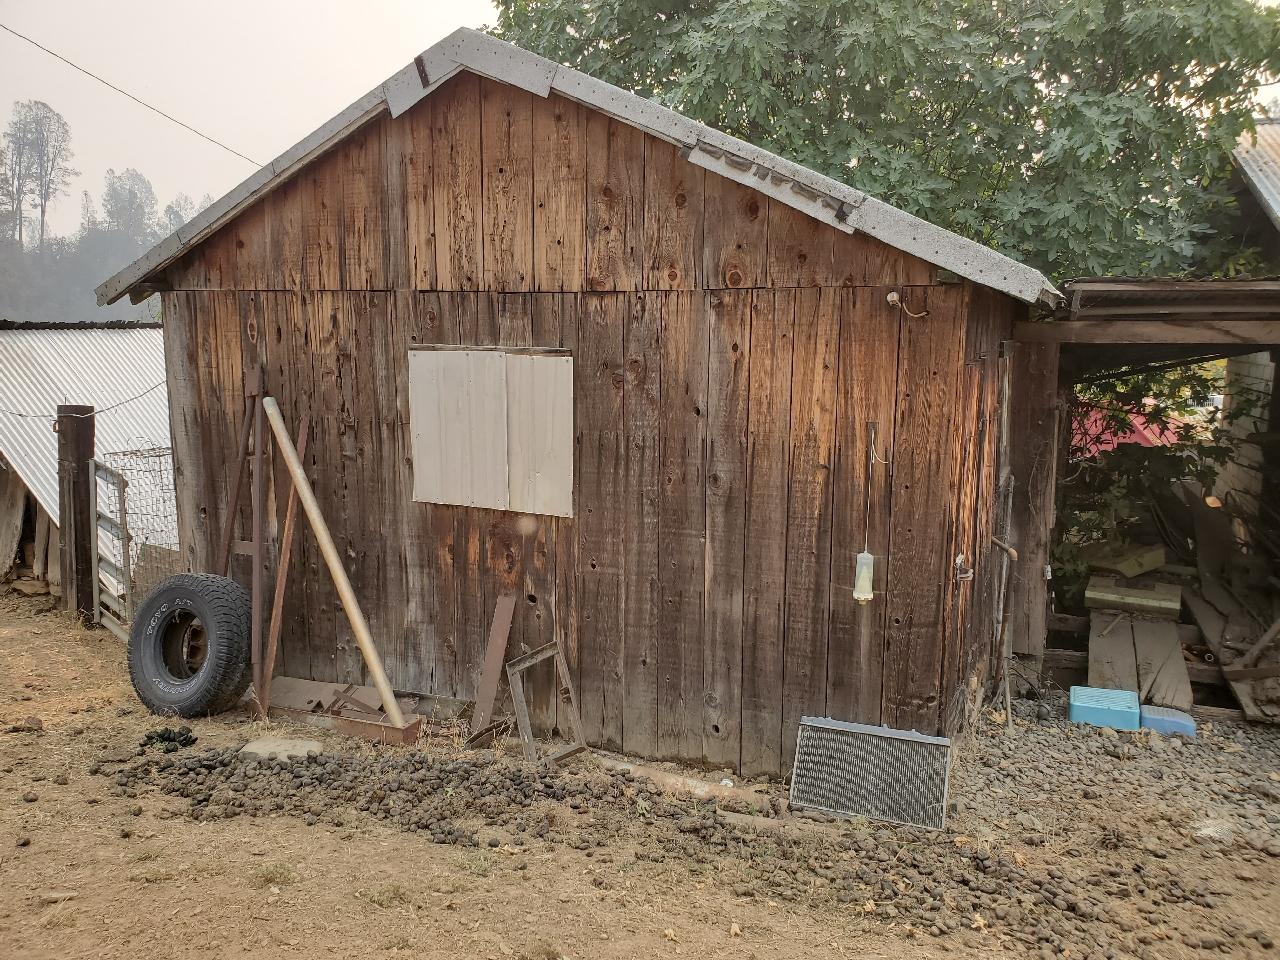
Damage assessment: no_damage